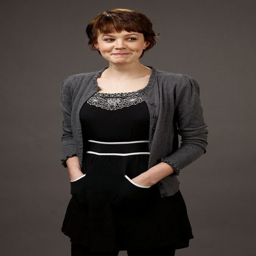
actor in a black dress with a white lace trim and gray cardigan